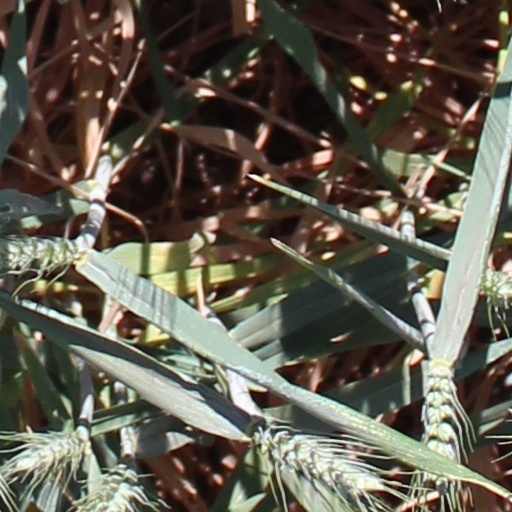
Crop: wheat